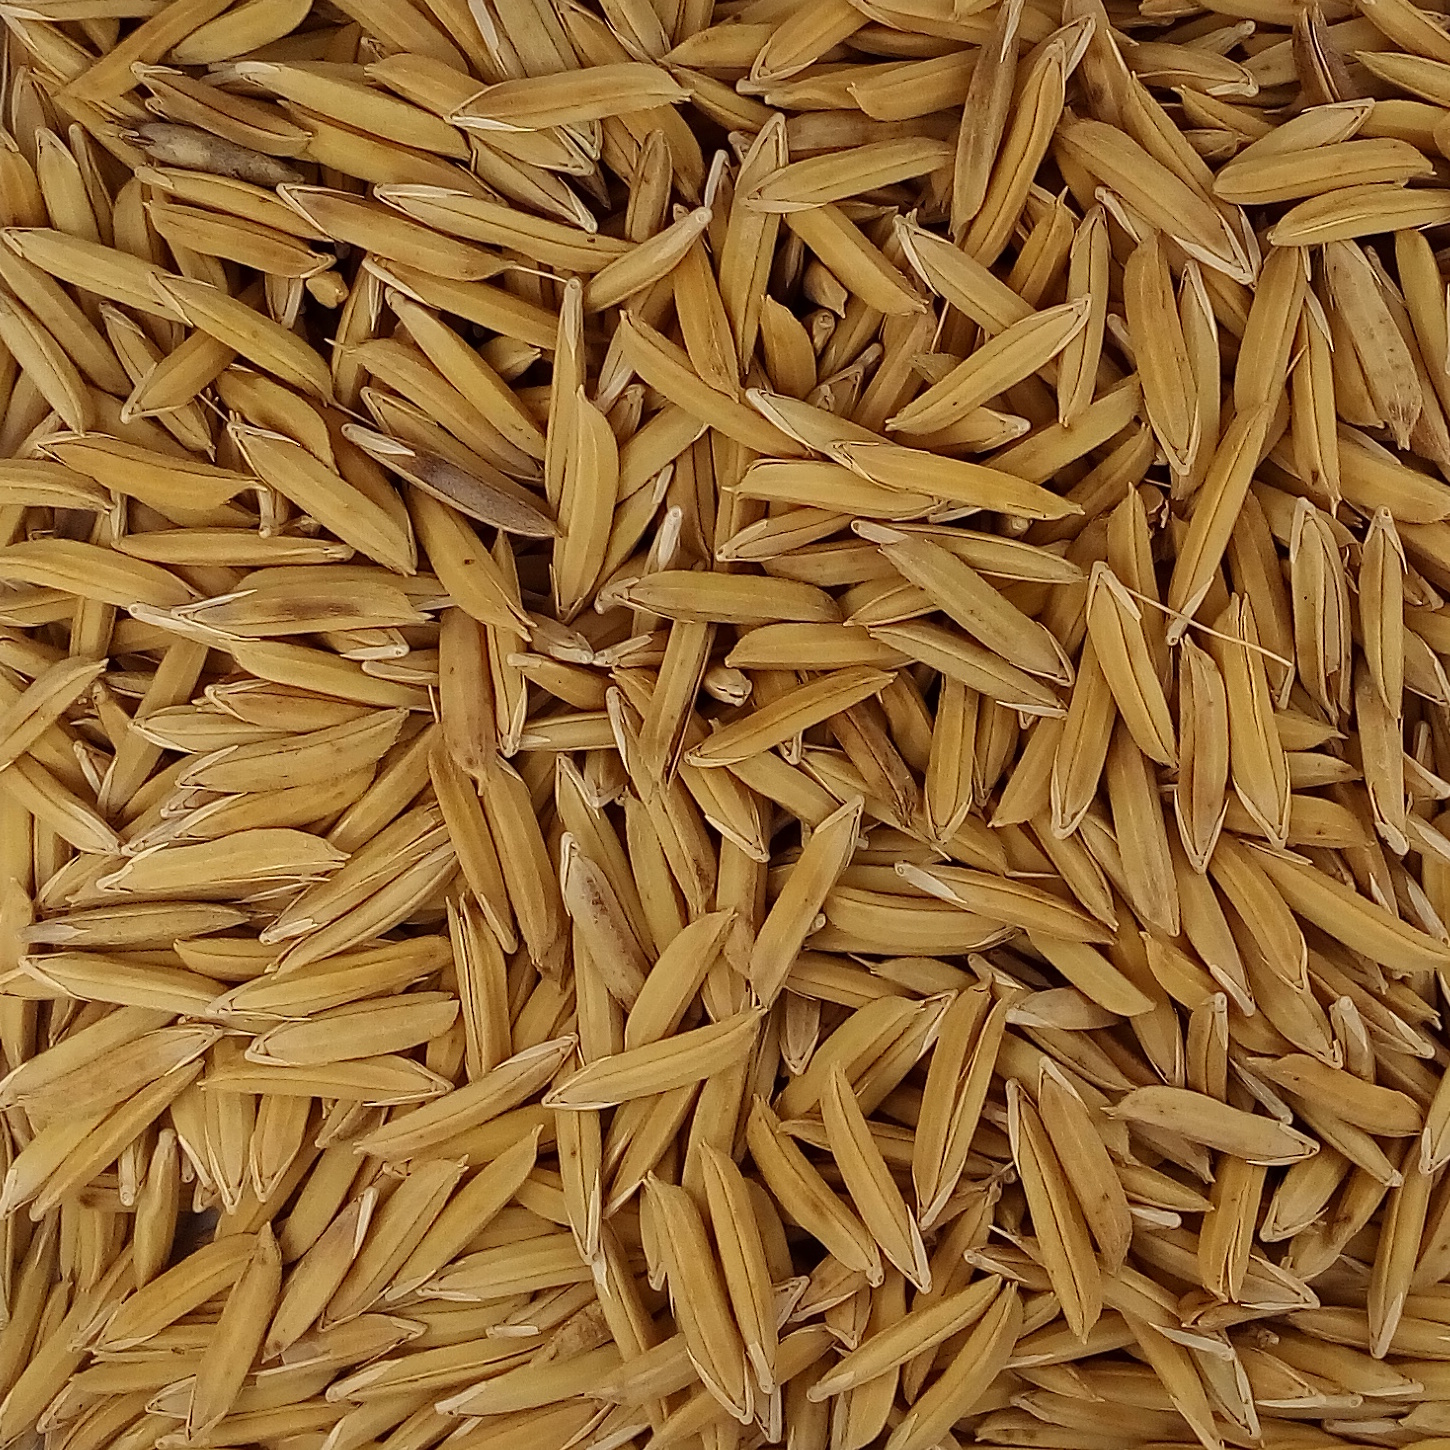
Rice seed variety: 1121